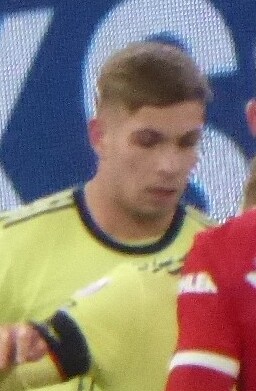
เอมีล สมิท ราว

| name = เอมีล สมิท ราว
| image = Manchester United v Arsenal, 2 December 2021 (20) (Emile Smith Rowe).jpg
| caption = เอมีลกับสโมสรฟุตบอลอาร์เซนอล|อาร์เซนอลใน ค.ศ. 2021
| fullname = เอมีล สมิท ราว
| birth_place = ครอยดอน อังกฤษ
| position = กองกลาง|กองกลางตัวรุก
| currentclub = สโมสรฟุตบอลฟูลัม|ฟูลัม
| clubnumber = 32
| youthyears1 = 2010–2018
| youthclubs1 = สโมสรฟุตบอลอาร์เซนอล|อาร์เซนอล
| years1 = 2018–2024
| clubs1 = สโมสรฟุตบอลอาร์เซนอล|อาร์เซนอล
| caps1 = 80
| goals1 = 12
| years2 = 2019
| clubs2 = → แอร์เบ ไลพ์ซิช (ยืม)
| caps2 = 3
| goals2 = 0
| years3 = 2020
| clubs3 = → สโมสรฟุตบอลฮัดเดอส์ฟีลด์ทาวน์|ฮัดเดอส์ฟีลด์ทาวน์ (ยืม)
| caps3 = 19
| goals3 = 2
| years4 = 2024–
| clubs4 = สโมสรฟุตบอลฟูลัม|ฟูลัม
| caps4 = 0
| goals4 = 0
| nationalyears1 = 2015–2016
| nationalteam1 = ฟุตบอลทีมชาติอังกฤษรุ่นอายุไม่เกิน 16 ปี|อังกฤษ อายุไม่เกิน 16 ปี
| nationalcaps1 = 3
| nationalgoals1 = 0
| nationalyears2 = 2016–2017
| nationalteam2 = ฟุตบอลทีมชาติอังกฤษรุ่นอายุไม่เกิน 17 ปี|อังกฤษ อายุไม่เกิน 17 ปี
| nationalcaps2 = 11
| nationalgoals2 = 2
| nationalyears3 = 2017
| nationalteam3 = ฟุตบอลทีมชาติอังกฤษรุ่นอายุไม่เกิน 18 ปี|อังกฤษ อายุไม่เกิน 18 ปี
| nationalcaps3 = 2
| nationalgoals3 = 0
| nationalyears4 = 2018
| nationalteam4 = ฟุตบอลทีมชาติอังกฤษรุ่นอายุไม่เกิน 19 ปี|อังกฤษ อายุไม่เกิน 19 ปี
| nationalcaps4 = 4
| nationalgoals4 = 1
| nationalyears5 = 2019
| nationalteam5 = ฟุตบอลทีมชาติอังกฤษรุ่นอายุไม่เกิน 20 ปี|อังกฤษ อายุไม่เกิน 20 ปี
| nationalcaps5 = 2
| nationalgoals5 = 1
| nationalyears6 = 2021
| nationalteam6 = ฟุตบอลทีมชาติอังกฤษรุ่นอายุไม่เกิน 21 ปี|อังกฤษ อายุไม่เกิน 21 ปี
| nationalcaps6 = 2
| nationalgoals6 = 0
| nationalyears7 = 2021–
| nationalteam7 = ฟุตบอลทีมชาติอังกฤษ|อังกฤษ
| nationalcaps7 = 2
| nationalgoals7 = 1
เอมีล สมิท โรว (; เกิด 28 กรกฎาคม ค.ศ. 2000) เป็นนักฟุตบอลชาวอังกฤษ และนักเตะท้องถิ่นของลอนดอน ปัจจุบันเล่นในตำแหน่งกองกลาง|กองกลางตัวรุกให้แก่สโมสรฟุตบอลฟูลัม|ฟูลัมและฟุตบอลทีมชาติอังกฤษ|ทีมชาติอังกฤษ
==สถิติอาชีพ==
===สโมสร===
| class=wikitable style=text-align:center
|+ จำนวนการลงเล่นและประตู แบ่งตามสโมสร ฤดูกาล และการแข่งขัน
|-
!rowspan="2"|สโมสร
!rowspan="2"|ฤดูกาล
!colspan="3"|ลีก
!colspan="2"|ฟุตบอลในประเทศ
!colspan="2"|ลีกคัพ
!colspan="2"|ยุโรป
!colspan=2|อื่น ๆ
!colspan=2|รวม
|-
!ดิวิชัน!!ลงเล่น!!ประตู!!ลงเล่น!!ประตู!!ลงเล่น!!ประตู!!ลงเล่น!!ประตู!!ลงเล่น!!ประตู!!ลงเล่น!!ประตู
|-
|อาร์เซนอล อายุไม่เกิน 21 ปี
|2018–19
|colspan="3"|—||colspan="2"|—||colspan="2"|—||colspan="2"|—||1||1||1||1
|-
|rowspan="4"|สโมสรฟุตบอลอาร์เซนอล|อาร์เซนอล
|สโมสรฟุตบอลอาร์เซนอลในฤดูกาล 2018–19|2018–19
|พรีเมียร์ลีก
|0||0||0||0||2||1||4||2||colspan="2"|—||6||3
|-
|สโมสรฟุตบอลอาร์เซนอลในฤดูกาล 2019–20|2019–20
|พรีเมียร์ลีก
|2||0||0||0||1||0||3||0||colspan="2"|—||6||0
|-
|สโมสรฟุตบอลอาร์เซนอลในฤดูกาล 2020–21|2020–21
|พรีเมียร์ลีก
|20||2||1||1||1||0||11||1||0||0||33||4
|-
!colspan="2"|รวม
!22||2||1||1||4||1||18||3||0||0||45||8
|-
|แอร์เบ ไลพ์ซิช (ยืม)
|แอร์เบ ไลพ์ซิชในฤดูกาล 2018–19|2018–19
|บุนเดิสลีกา
|3||0||0||0||colspan="2"|—||0||0||colspan="2"|—||3||0
|-
|สโมสรฟุตบอลฮัดเดอส์ฟีลด์ทาวน์|ฮัดเดอส์ฟีลด์ทาวน์ (ยืม)
|สโมสรฟุตบอลฮัดเดอส์ฟีลด์ทาวน์ในฤดูกาล 2019–20|2019–20
|อีเอฟแอลแชมเปียนชิป|แชมเปียนชิป
|19||2||0||0||0||0||colspan="2"|—||colspan="2"|—||19||2
|-
!colspan="3"|รวมท้งหมด
!44||4||1||1||4||1||18||3||1||1||68||10
|
==อ้างอิง==
หมวดหมู่:นักฟุตบอลชาวอังกฤษ
หมวดหมู่:ผู้เล่นแอร์เบ ไลพ์ซิช
หมวดหมู่:ผู้เล่นสโมสรฟุตบอลฮัดเดอส์ฟีลด์ทาวน์
หมวดหมู่:ผู้เล่นสโมสรฟุตบอลอาร์เซนอล
หมวดหมู่:ผู้เล่นในบุนเดิสลีกา
หมวดหมู่:ผู้เล่นในฟุตบอลลีกอังกฤษ
หมวดหมู่:ผู้เล่นในพรีเมียร์ลีก
หมวดหมู่:กองกลางฟุตบอล
หมวดหมู่:บุคคลจากครอยดัน
หมวดหมู่:นักกีฬาจากลอนดอน